Kosmonosy

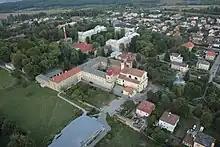
Aerial view of the psychiatric hospital

Kosmonosy is known for a psychiatric hospital. With more than 500 employees, it is the largest employer based in the town. It treats about 1,000 patients.